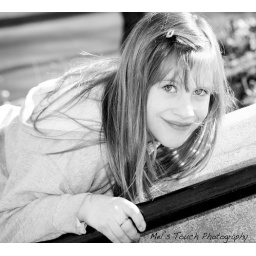
I like black and white but her eyes rock in color